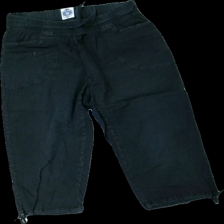
View: front
Type: Trousers
Category: Ladies
Brand: Not in the list
Brand text on label: Milla
Colors: Black
Material: 100% Cotton
Cut: Cropped
Size: 40
Season: All
Damage: stains
Damage location: top left
Price range: <50
Recommended usage: Recycle
Description: Black cropped trousers
Comment: Washed out